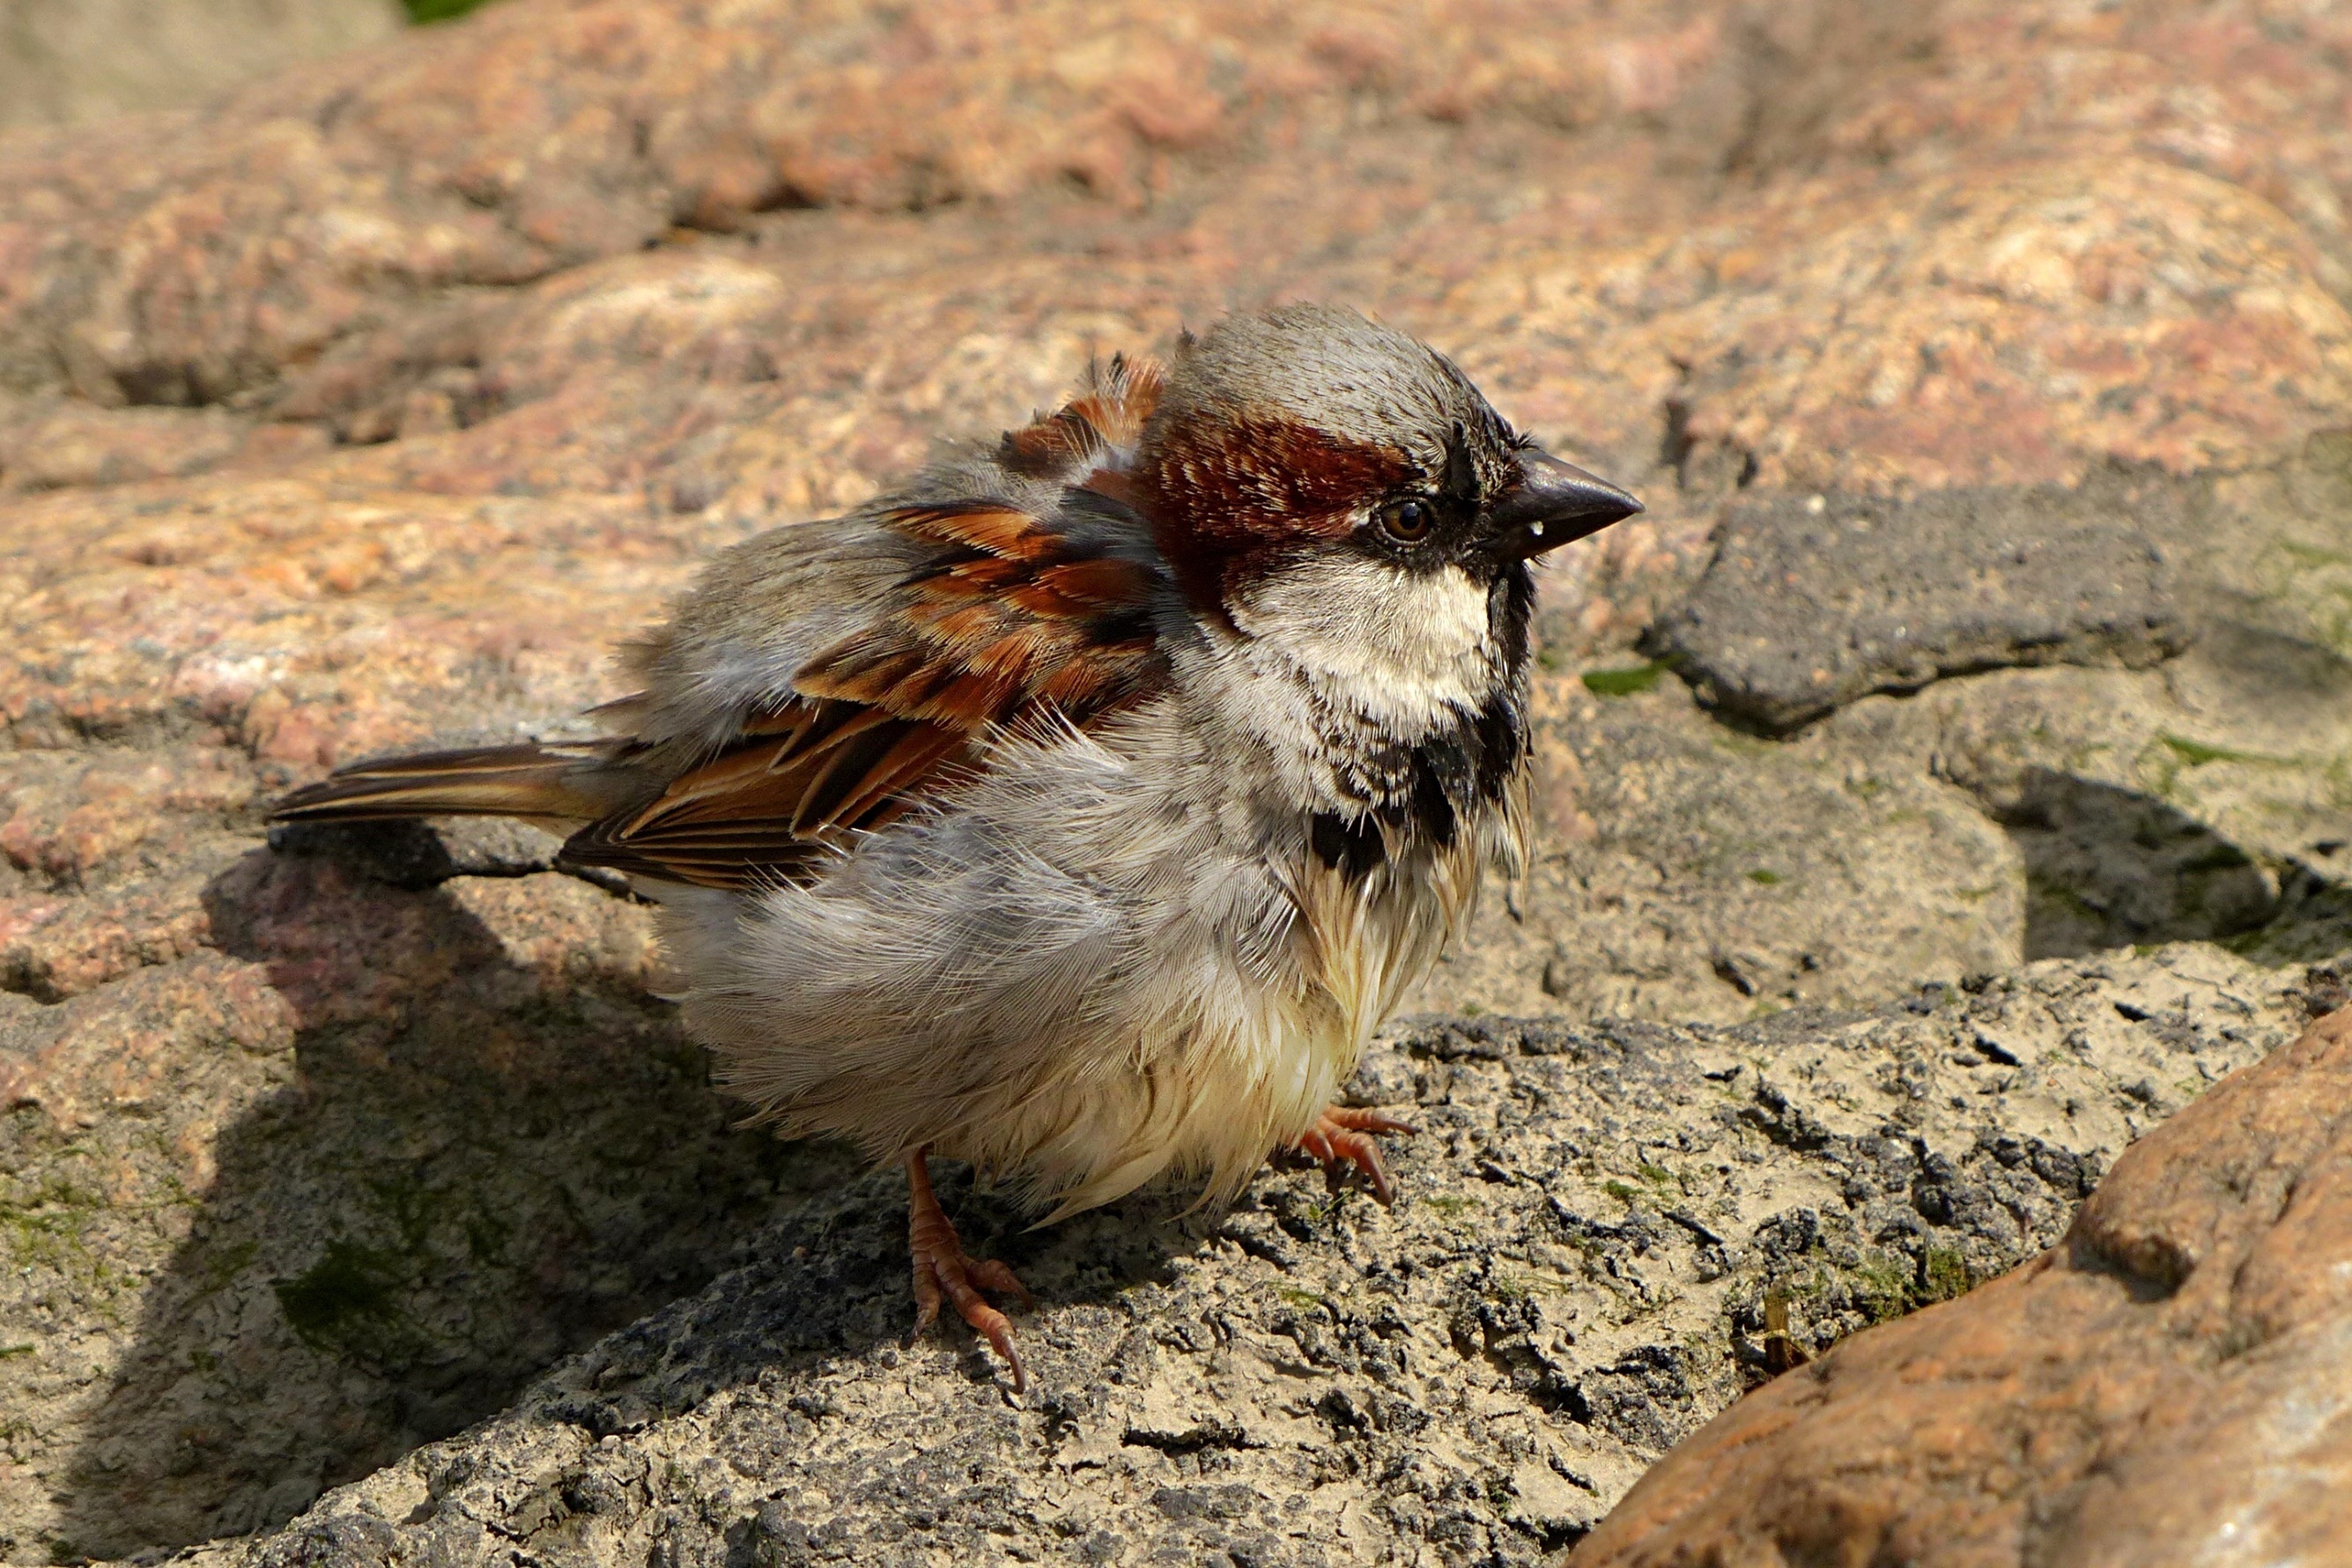
nature, bird, wildlife, young, beak, fauna, vertebrate, sparrow, finch, foraging, house sparrow, old world flycatcher, perching bird